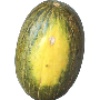
Label: Melon Piel de Sapo 1